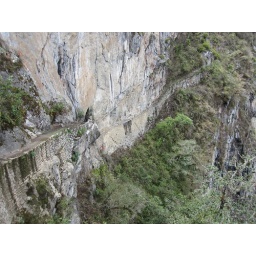
The Incas constructed a bridge from rocks to enable them to cross this stone escarpment near Machu Picchu